Bill Foster (basketball, born 1936)

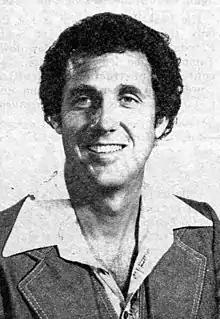
Foster in 1980

William Carey Foster (April 1, 1936 – May 27, 2015) was an American college basketball coach who won over 500 games during a career that spanned 30 years. Foster, a native of Palatka, Florida, compiled an overall record of 532–325 in 30 seasons. He succeeded Tates Locke at Clemson University on April 9, 1975. Foster died of Parkinson's disease in Charlotte, North Carolina on May 27, 2015.